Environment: real
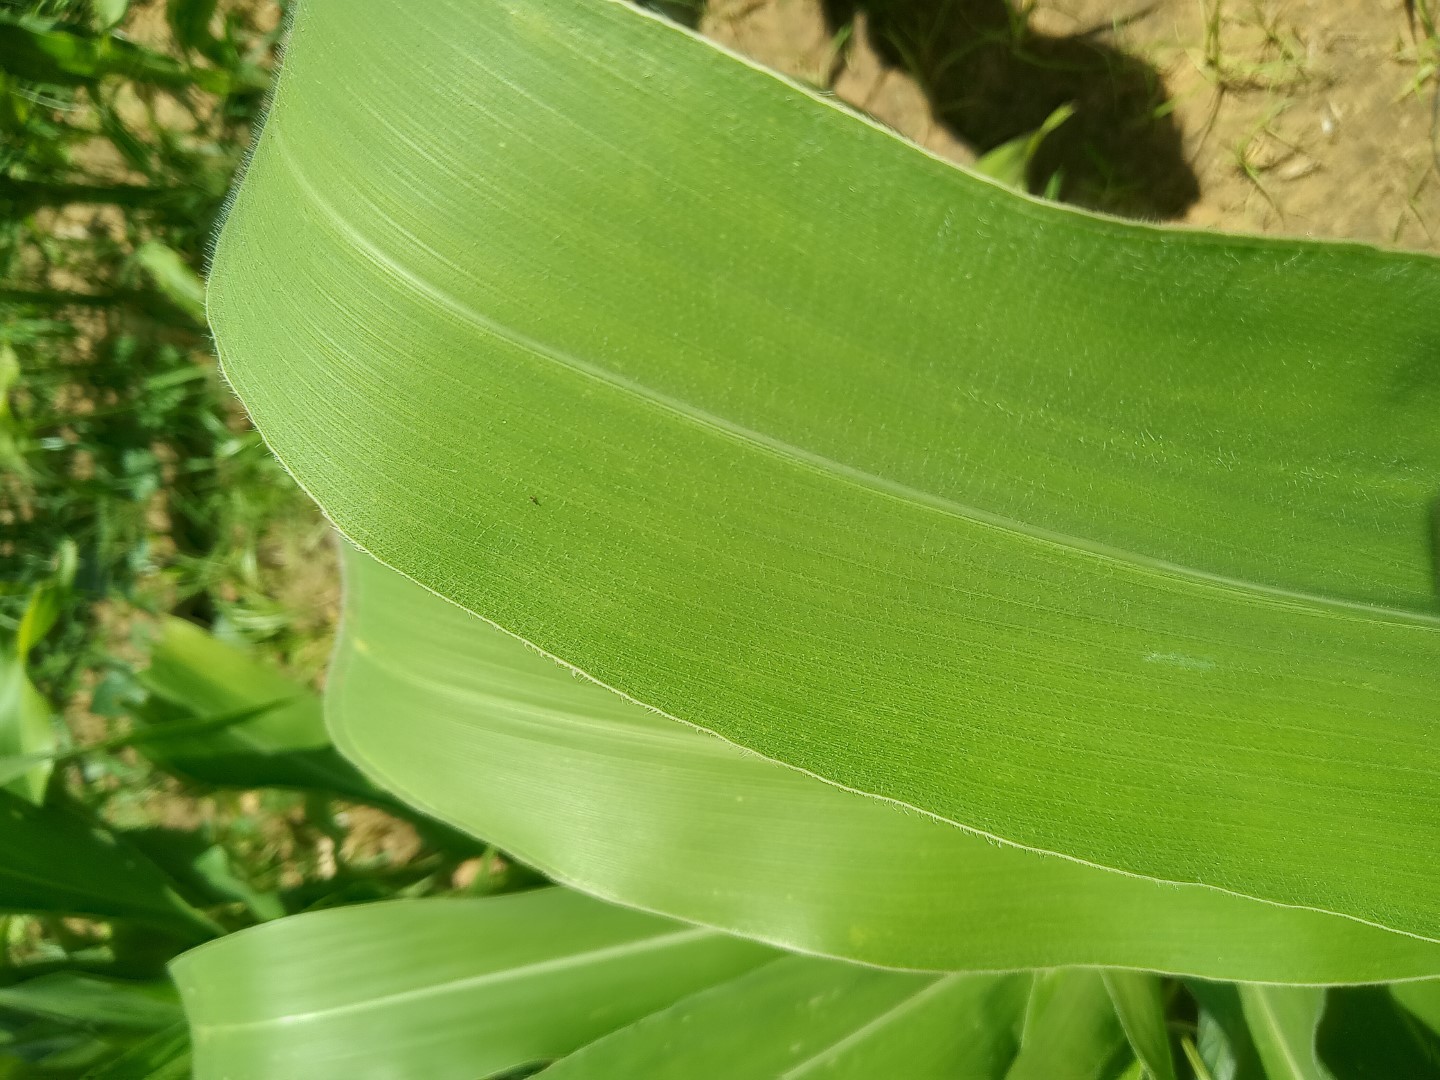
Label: healthy